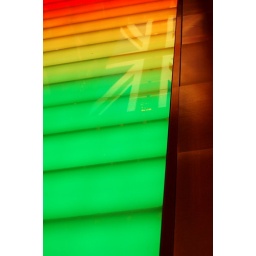
Superb light changing floor leading to the Cirque du Soleil theater at the Mirage in Las Vegas.